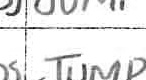
Label: jump